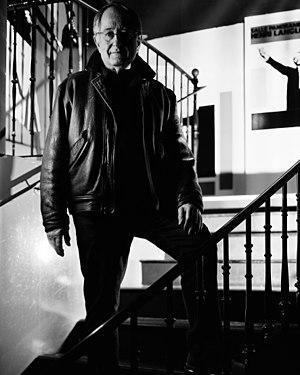
Peter Suschitzky au ciné-club des étudiants de Louis Lumière, photographié par Alexandre Wallon. Escalier du cinéma le Grand Action, grand format argentique.
Peter Suschitzky, A.S.C., né à Londres le 25 juillet 1941, est un directeur de la photographie anglais.